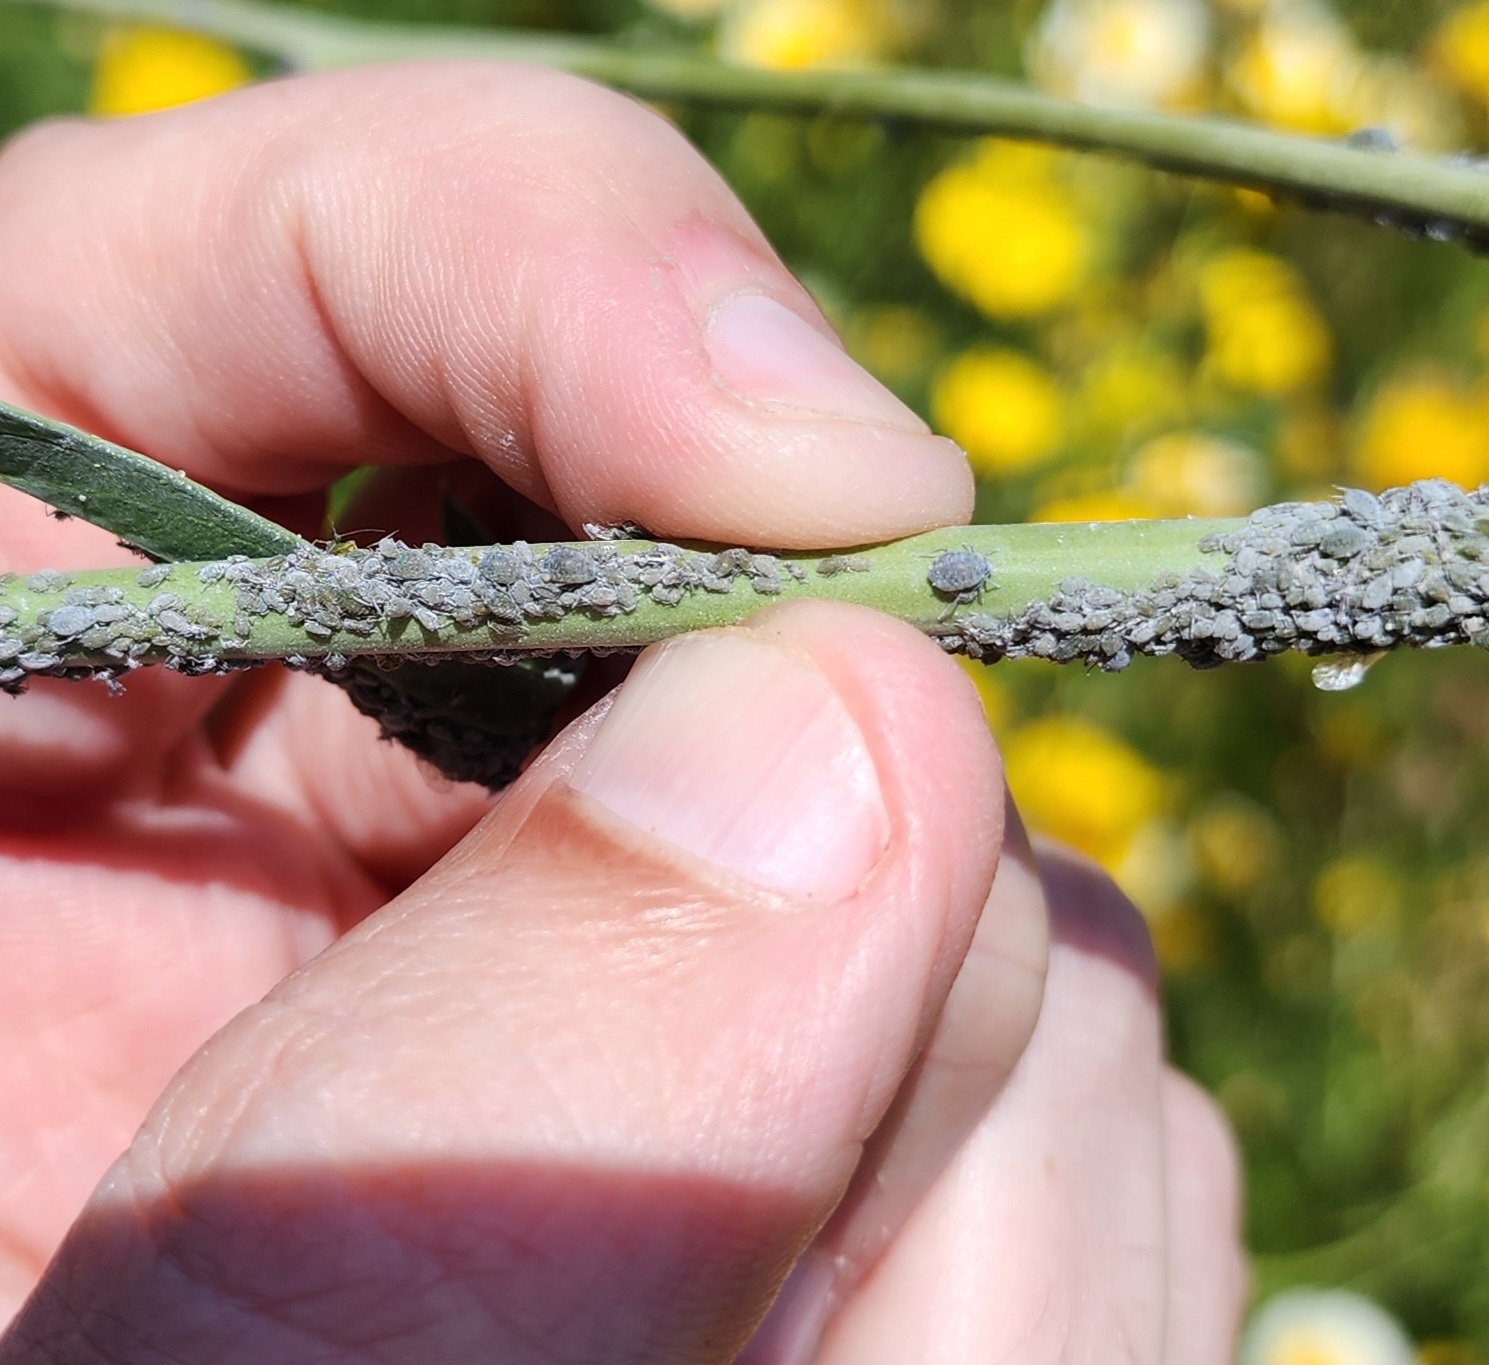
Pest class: cabbage_aphid